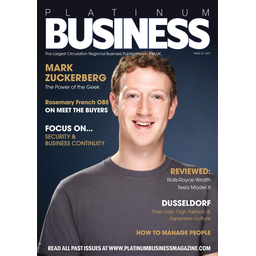
Label: paper